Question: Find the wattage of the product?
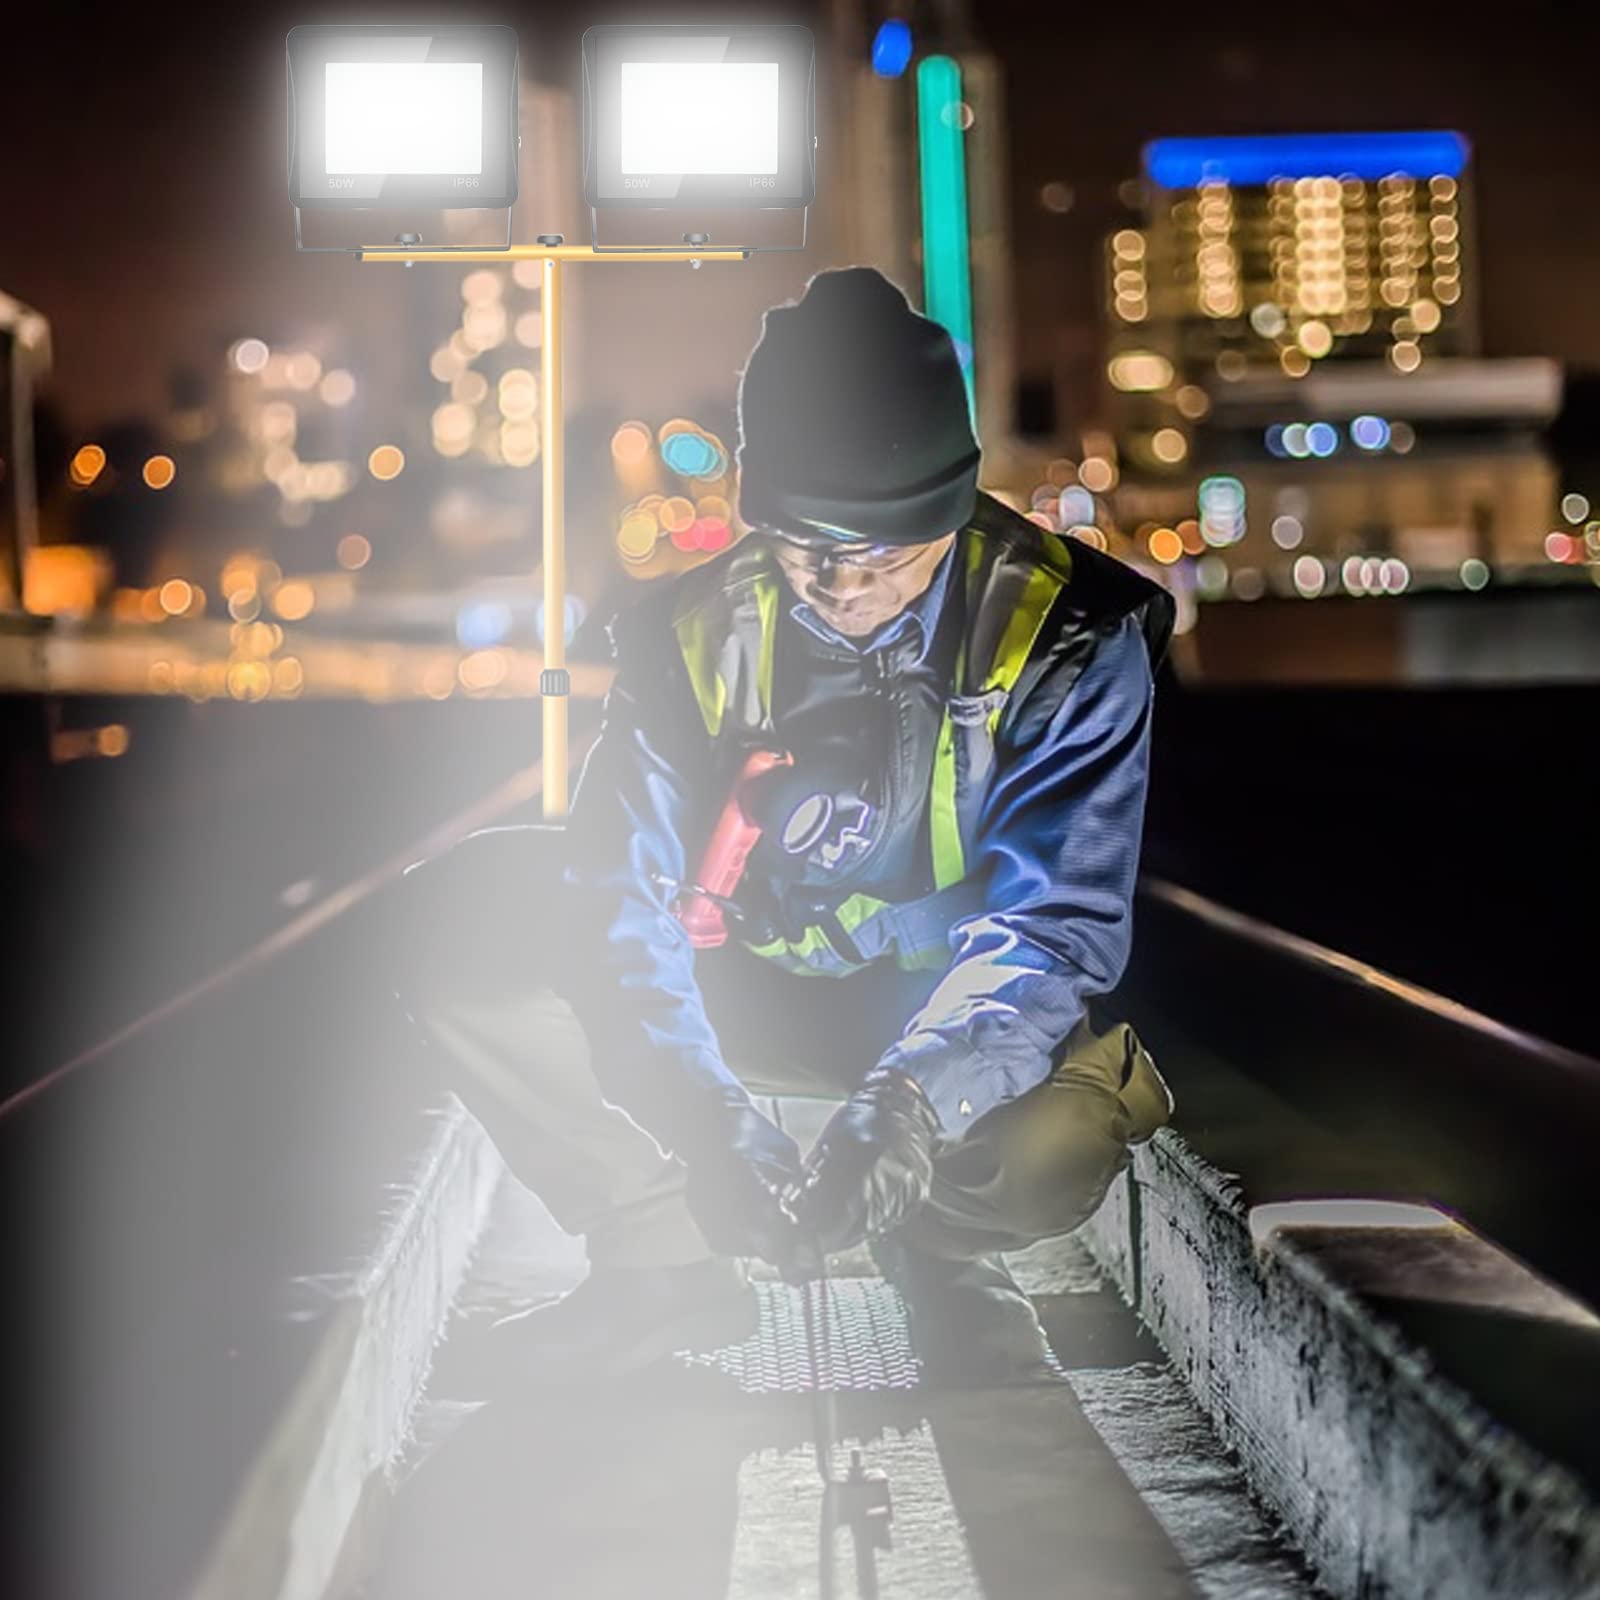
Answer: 50.0 watt